Fortification

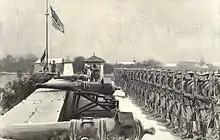
An American flag raised at the Fort Santiago, 1898. Fort Santiago was a citadel that was a part of the Intramuros, a walled city within Manila.

Forts in Sri Lanka date back thousands of years, with many being built by Sri Lankan kings. These include several walled cities. With the outset of colonial rule in the Indian Ocean, Sri Lanka was occupied by several major colonial empires that from time to time became the dominant power in the Indian Ocean. The colonists built several western-style forts, mostly in and around the coast of the island. The first to build colonial forts in Sri Lanka were the Portuguese; these forts were captured and later expanded by the Dutch. The British occupied these Dutch forts during the Napoleonic wars. Most of the colonial forts were garrisoned up until the early 20th century. The coastal forts had coastal artillery manned by the Ceylon Garrison Artillery during the two world wars.